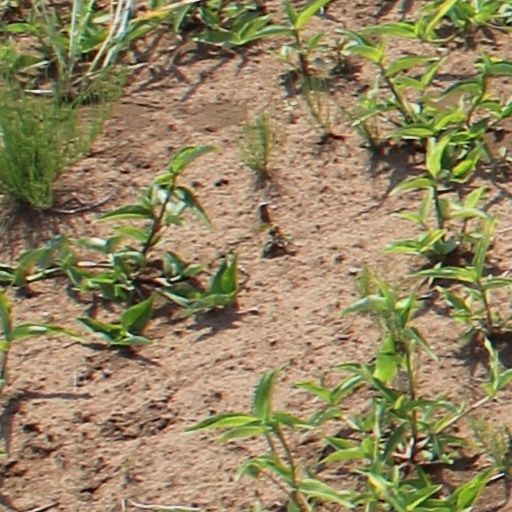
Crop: wheat